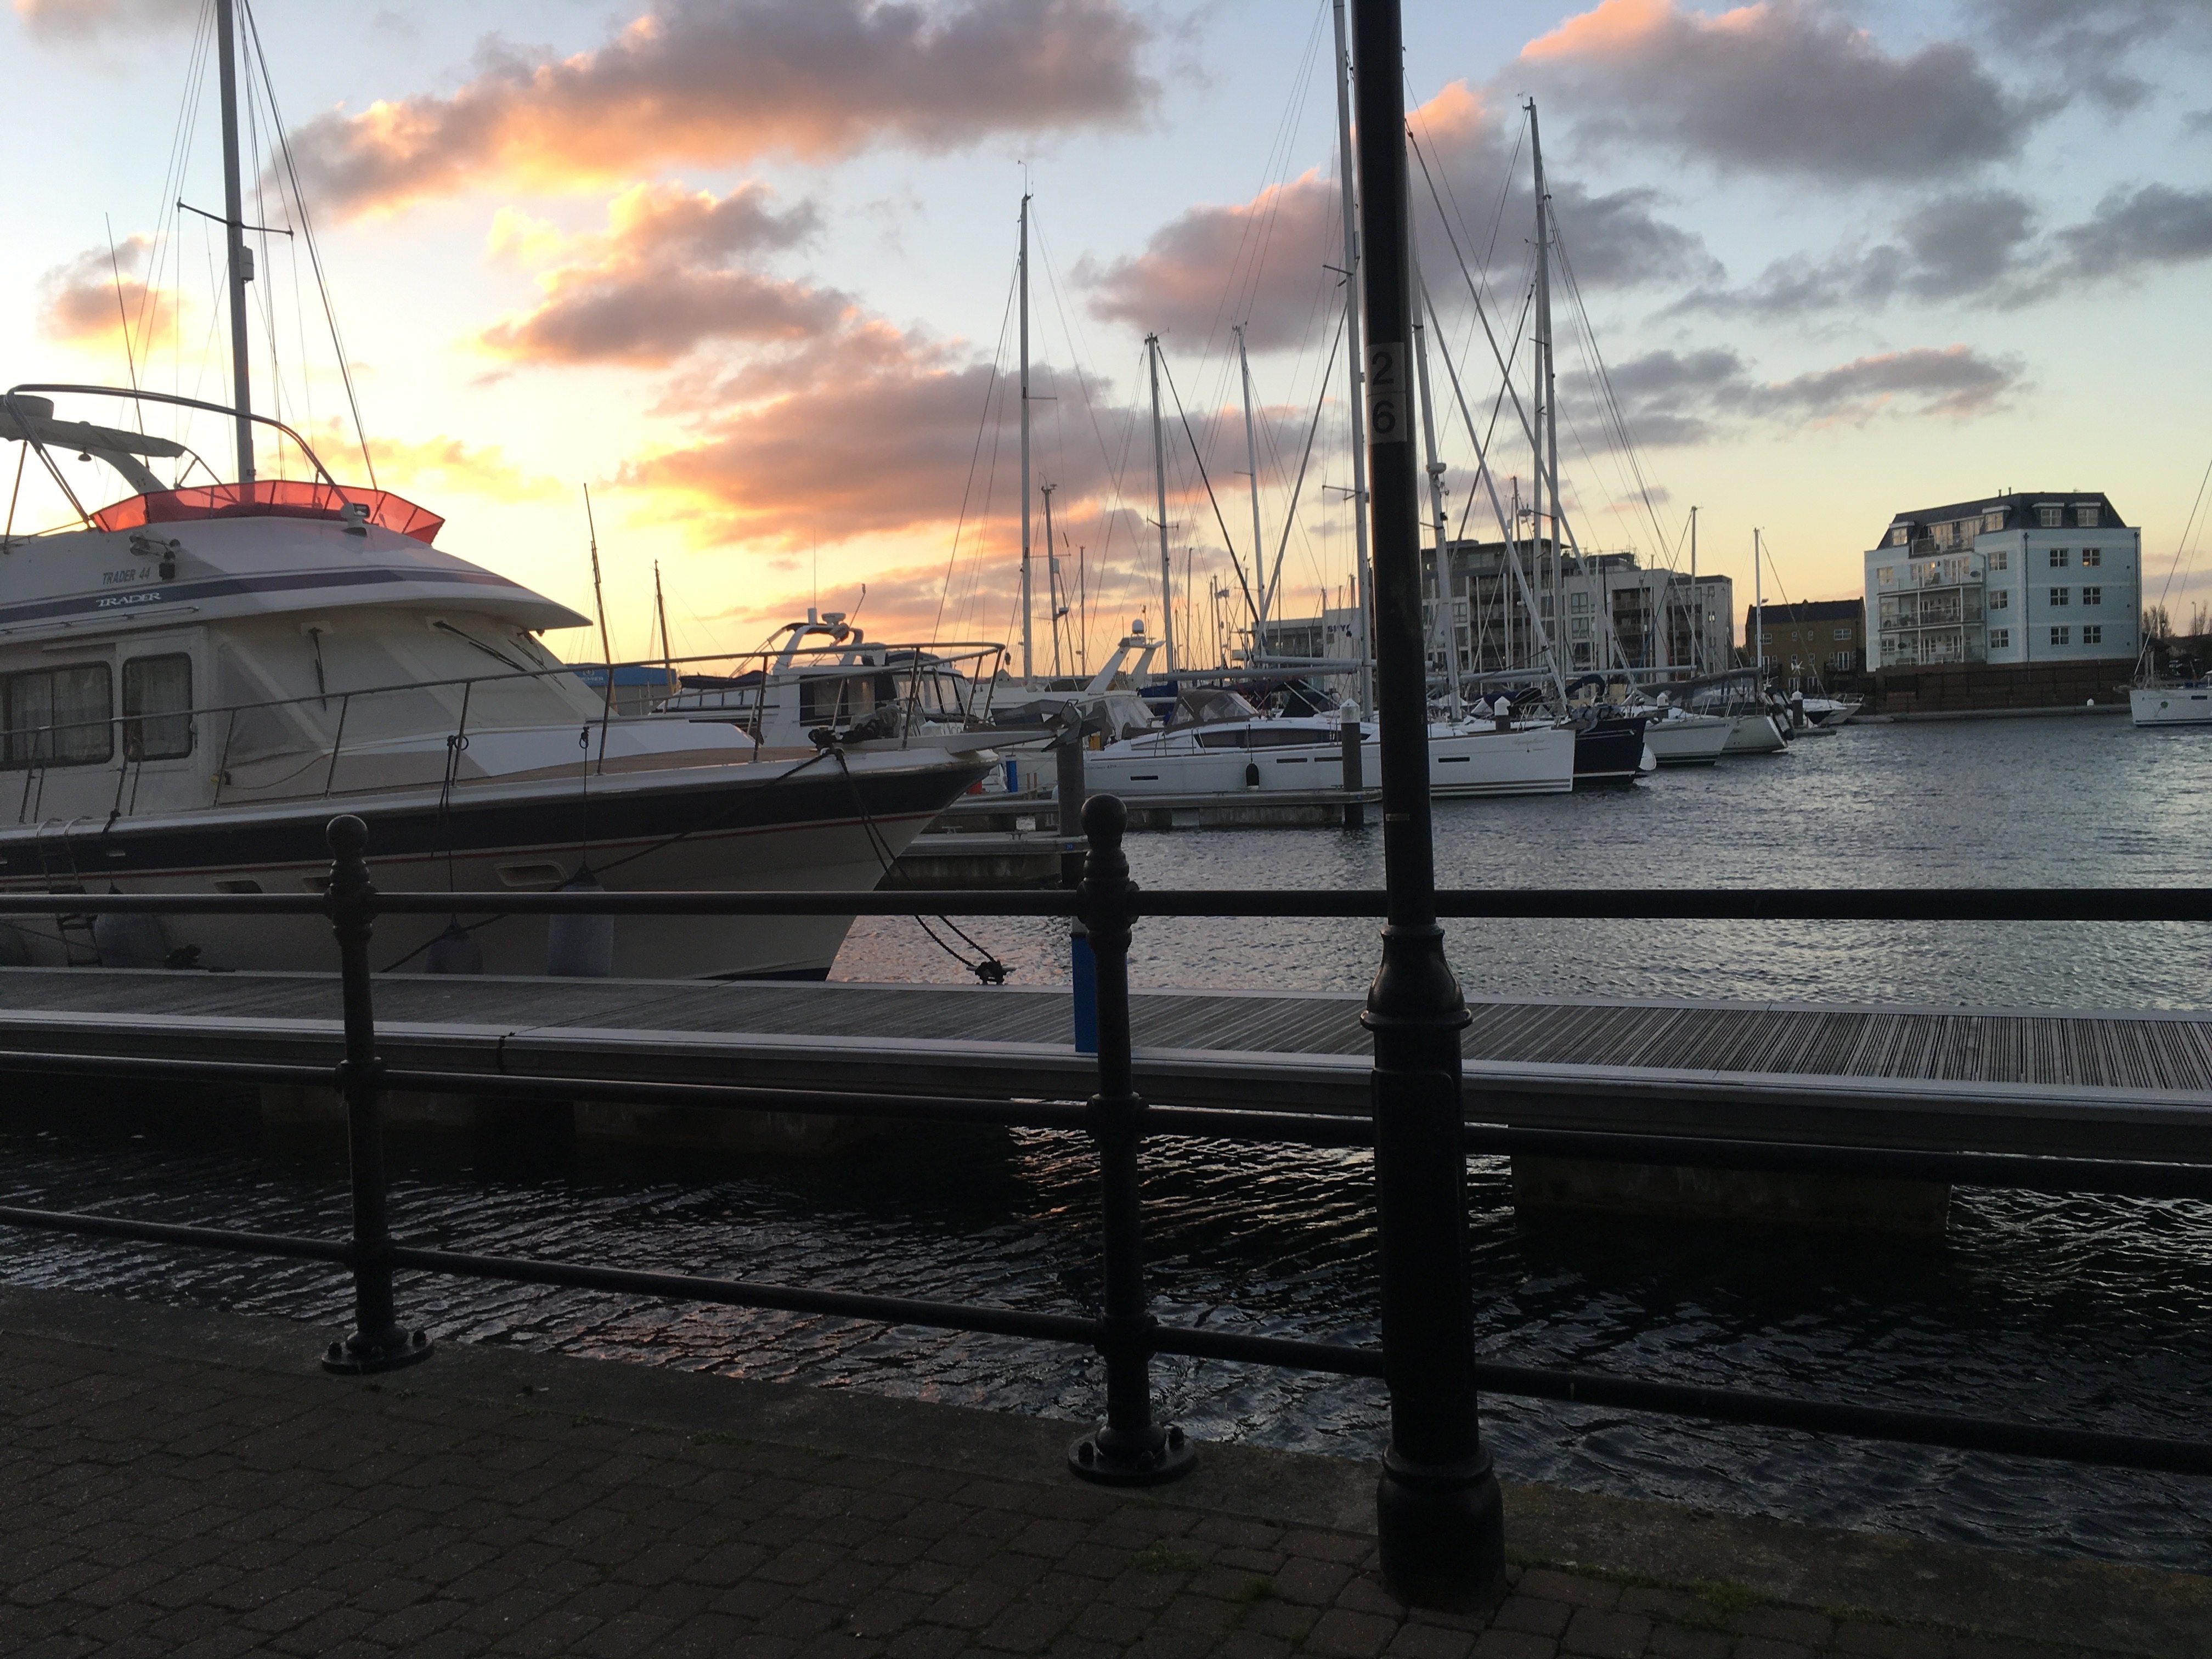
sea, coast, dock, sunrise, sunset, boat, morning, pier, cityscape, dusk, transport, evening, reflection, vehicle, harbor, waterway, shape